Political history of the Philippines

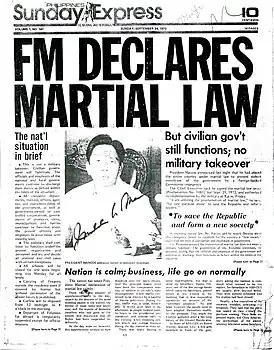
President Ferdinand Marcos declares martial law.

The Japanese invasion of 1941 at the onset of World War II forced the Commonwealth government to go into exile, and subjected the country to a puppet government. All existing political parties merged into the KALIBAPI party, created by Proclamation No. 109 on December 8, 1942. KALIBAPI became the sole legal political party, and Jose P. Laurel was declared president of an independent Second Philippine Republic on October 14, 1943. Some municipal and tax laws from the 1935 Constitution remained in force during this period, and there was continuity in state bureaucracy from the Commonwealth to the Second Republic. Under Japanese rule, governing policy was to win the populace over to the Japanese cause and thus reduce support for the United States, but this was unsuccessful. In rural areas, a sudden vacuum of elite power led to the formation of new local governments by the remaining populace, beginning the Hukbalahap Rebellion. Exiled leaders of the previous first Commonwealth government provided limited support to the U.S.; President President Quezon was a member of the Pacific War Council and participated, along with Vice President Osmeña and members of his cabinet, in civic and social activities, promoting the sale of war bonds, etc.